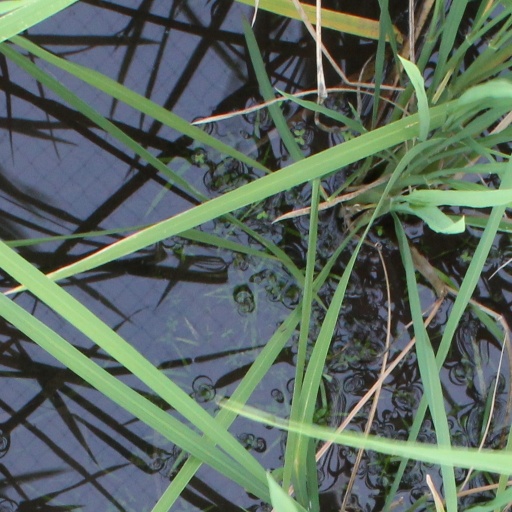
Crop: rice